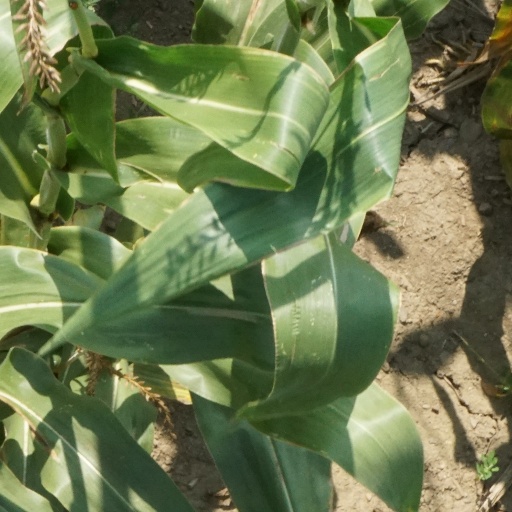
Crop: maize; corn